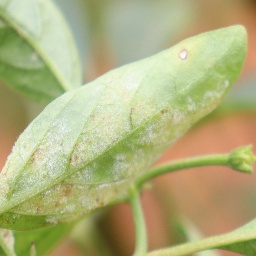
Label: powdery mildew